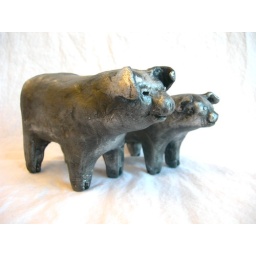
by tram, grade 9ceramic animals - pigs